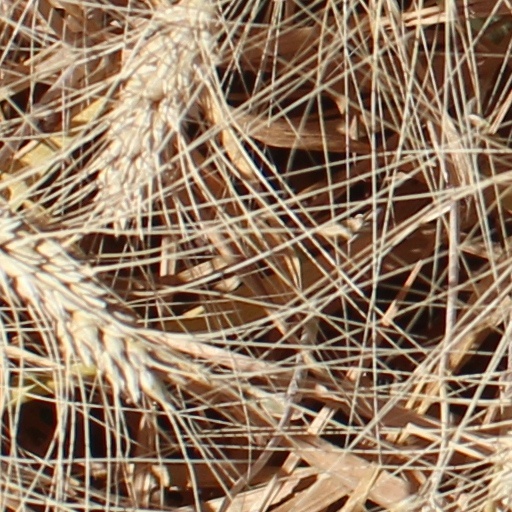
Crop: wheat